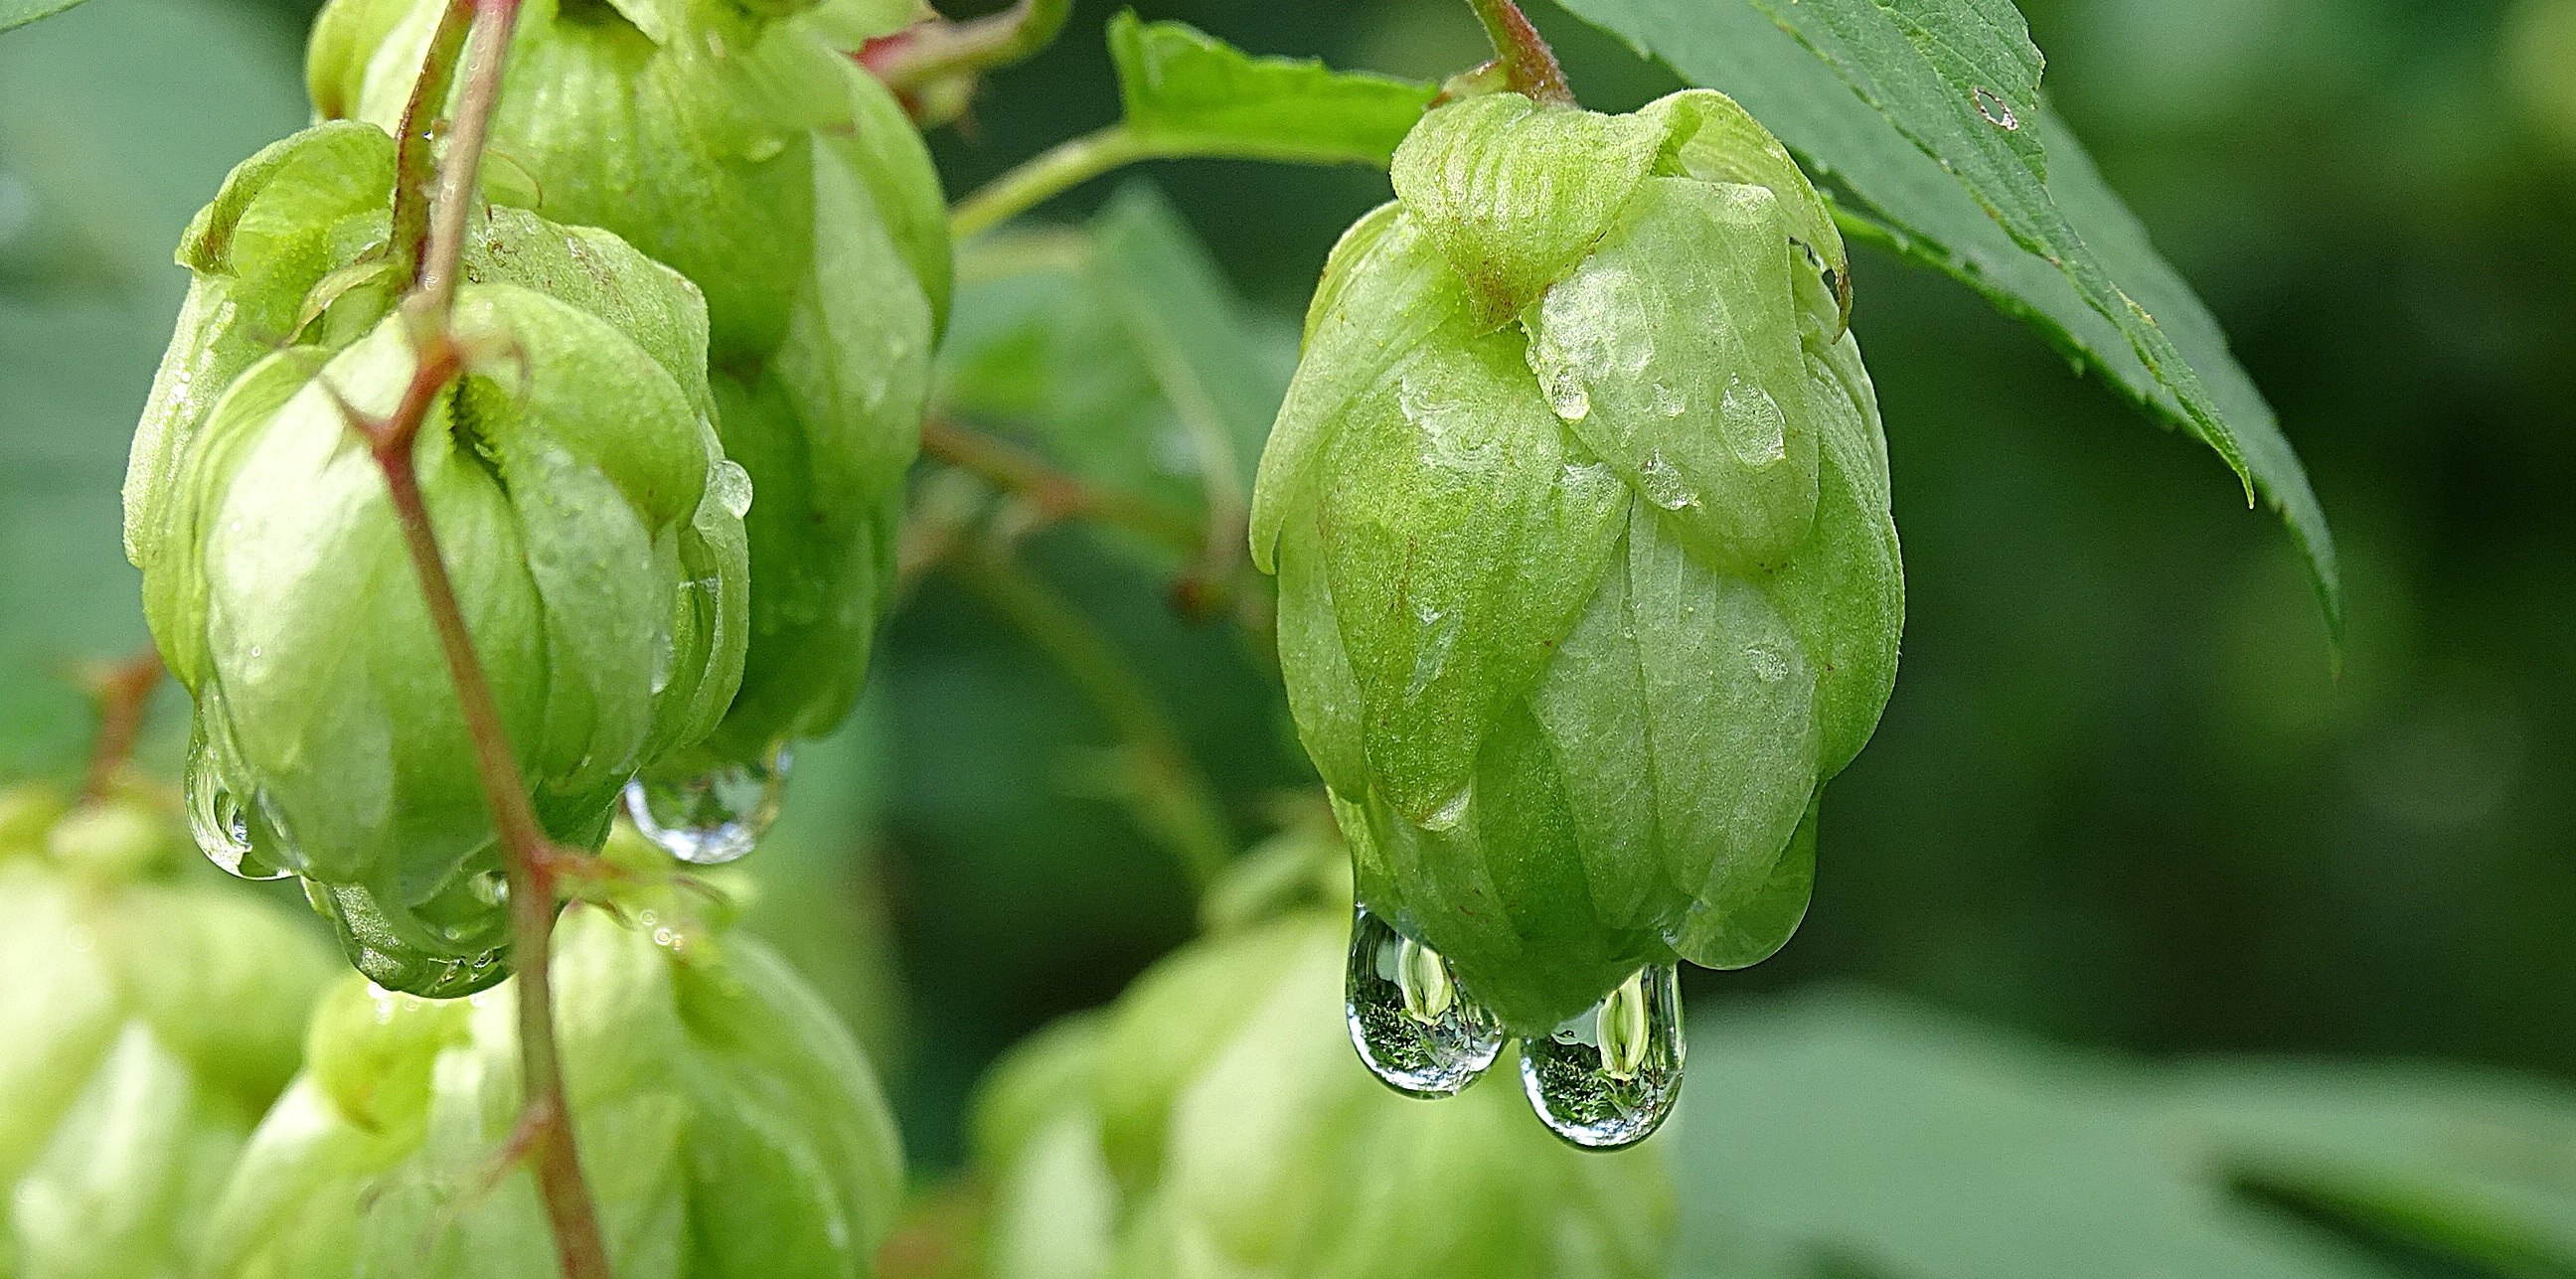
plant, leaf, flower, food, green, herb, produce, vegetable, botany, flora, hop, macro photography, flowering plant, humulus lupulus, land plant, small drops